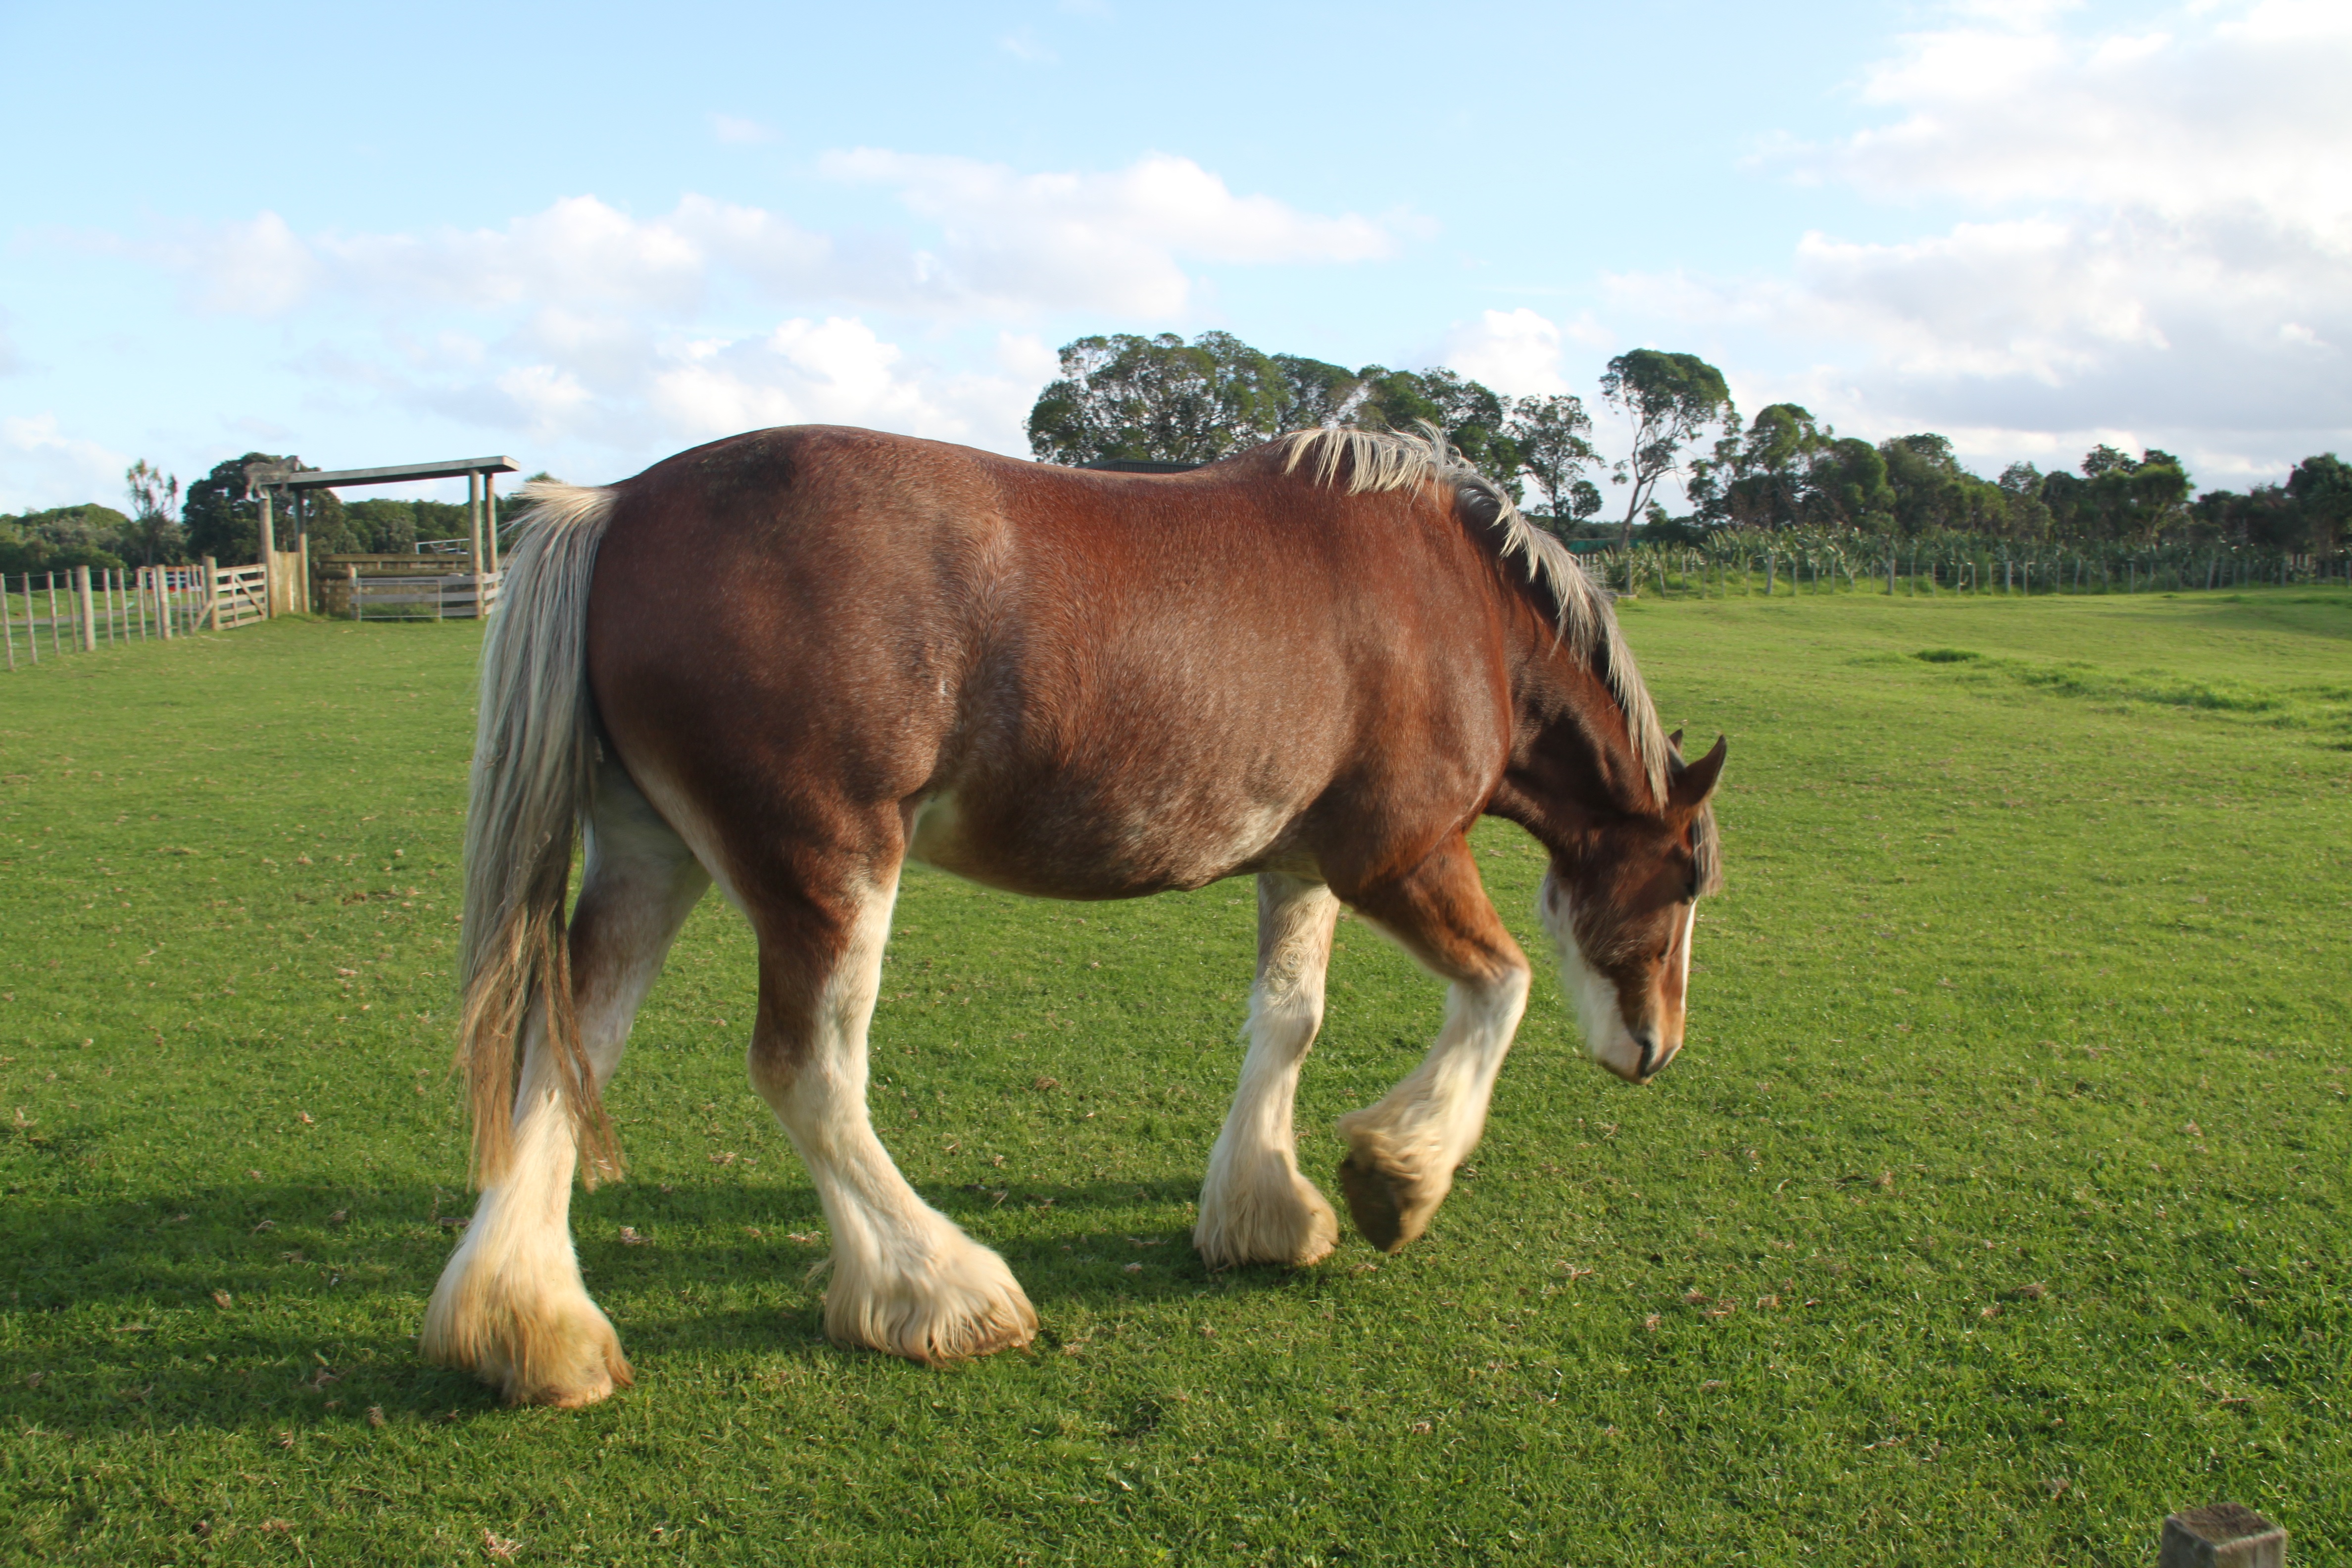
grass, field, farm, meadow, prairie, village, herd, pasture, grazing, ranch, horse, mammal, stallion, mane, plain, grassland, vertebrate, mare, foal, colt, pack animal, horse like mammal, mustang horse